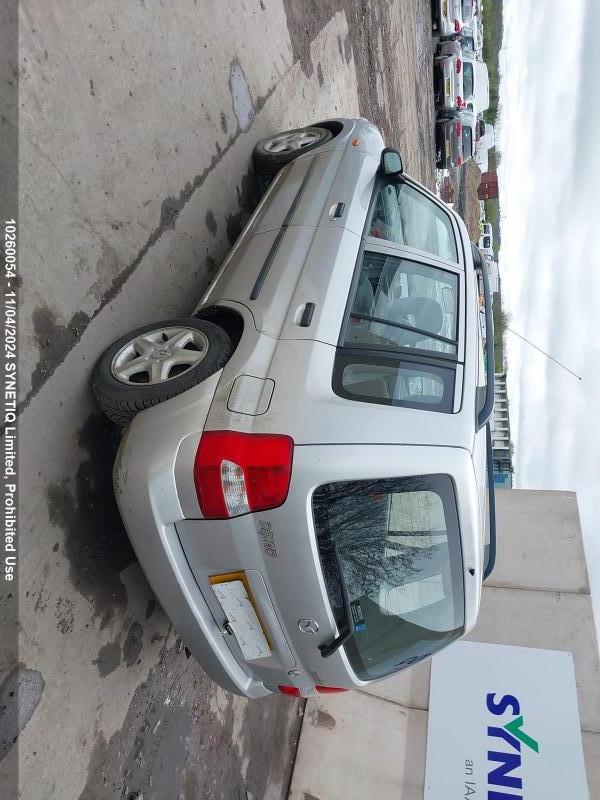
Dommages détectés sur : pare-choc arrière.
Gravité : mineur